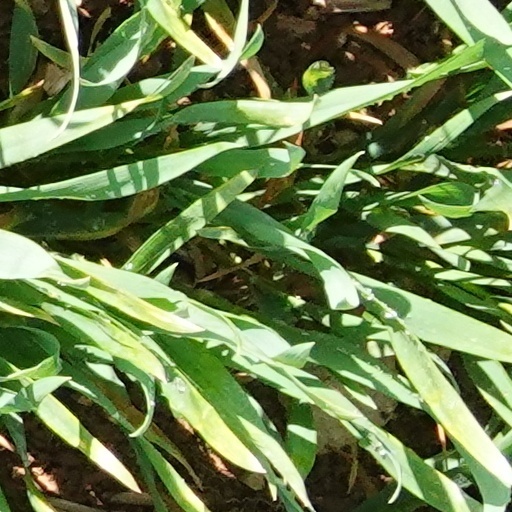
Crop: wheat